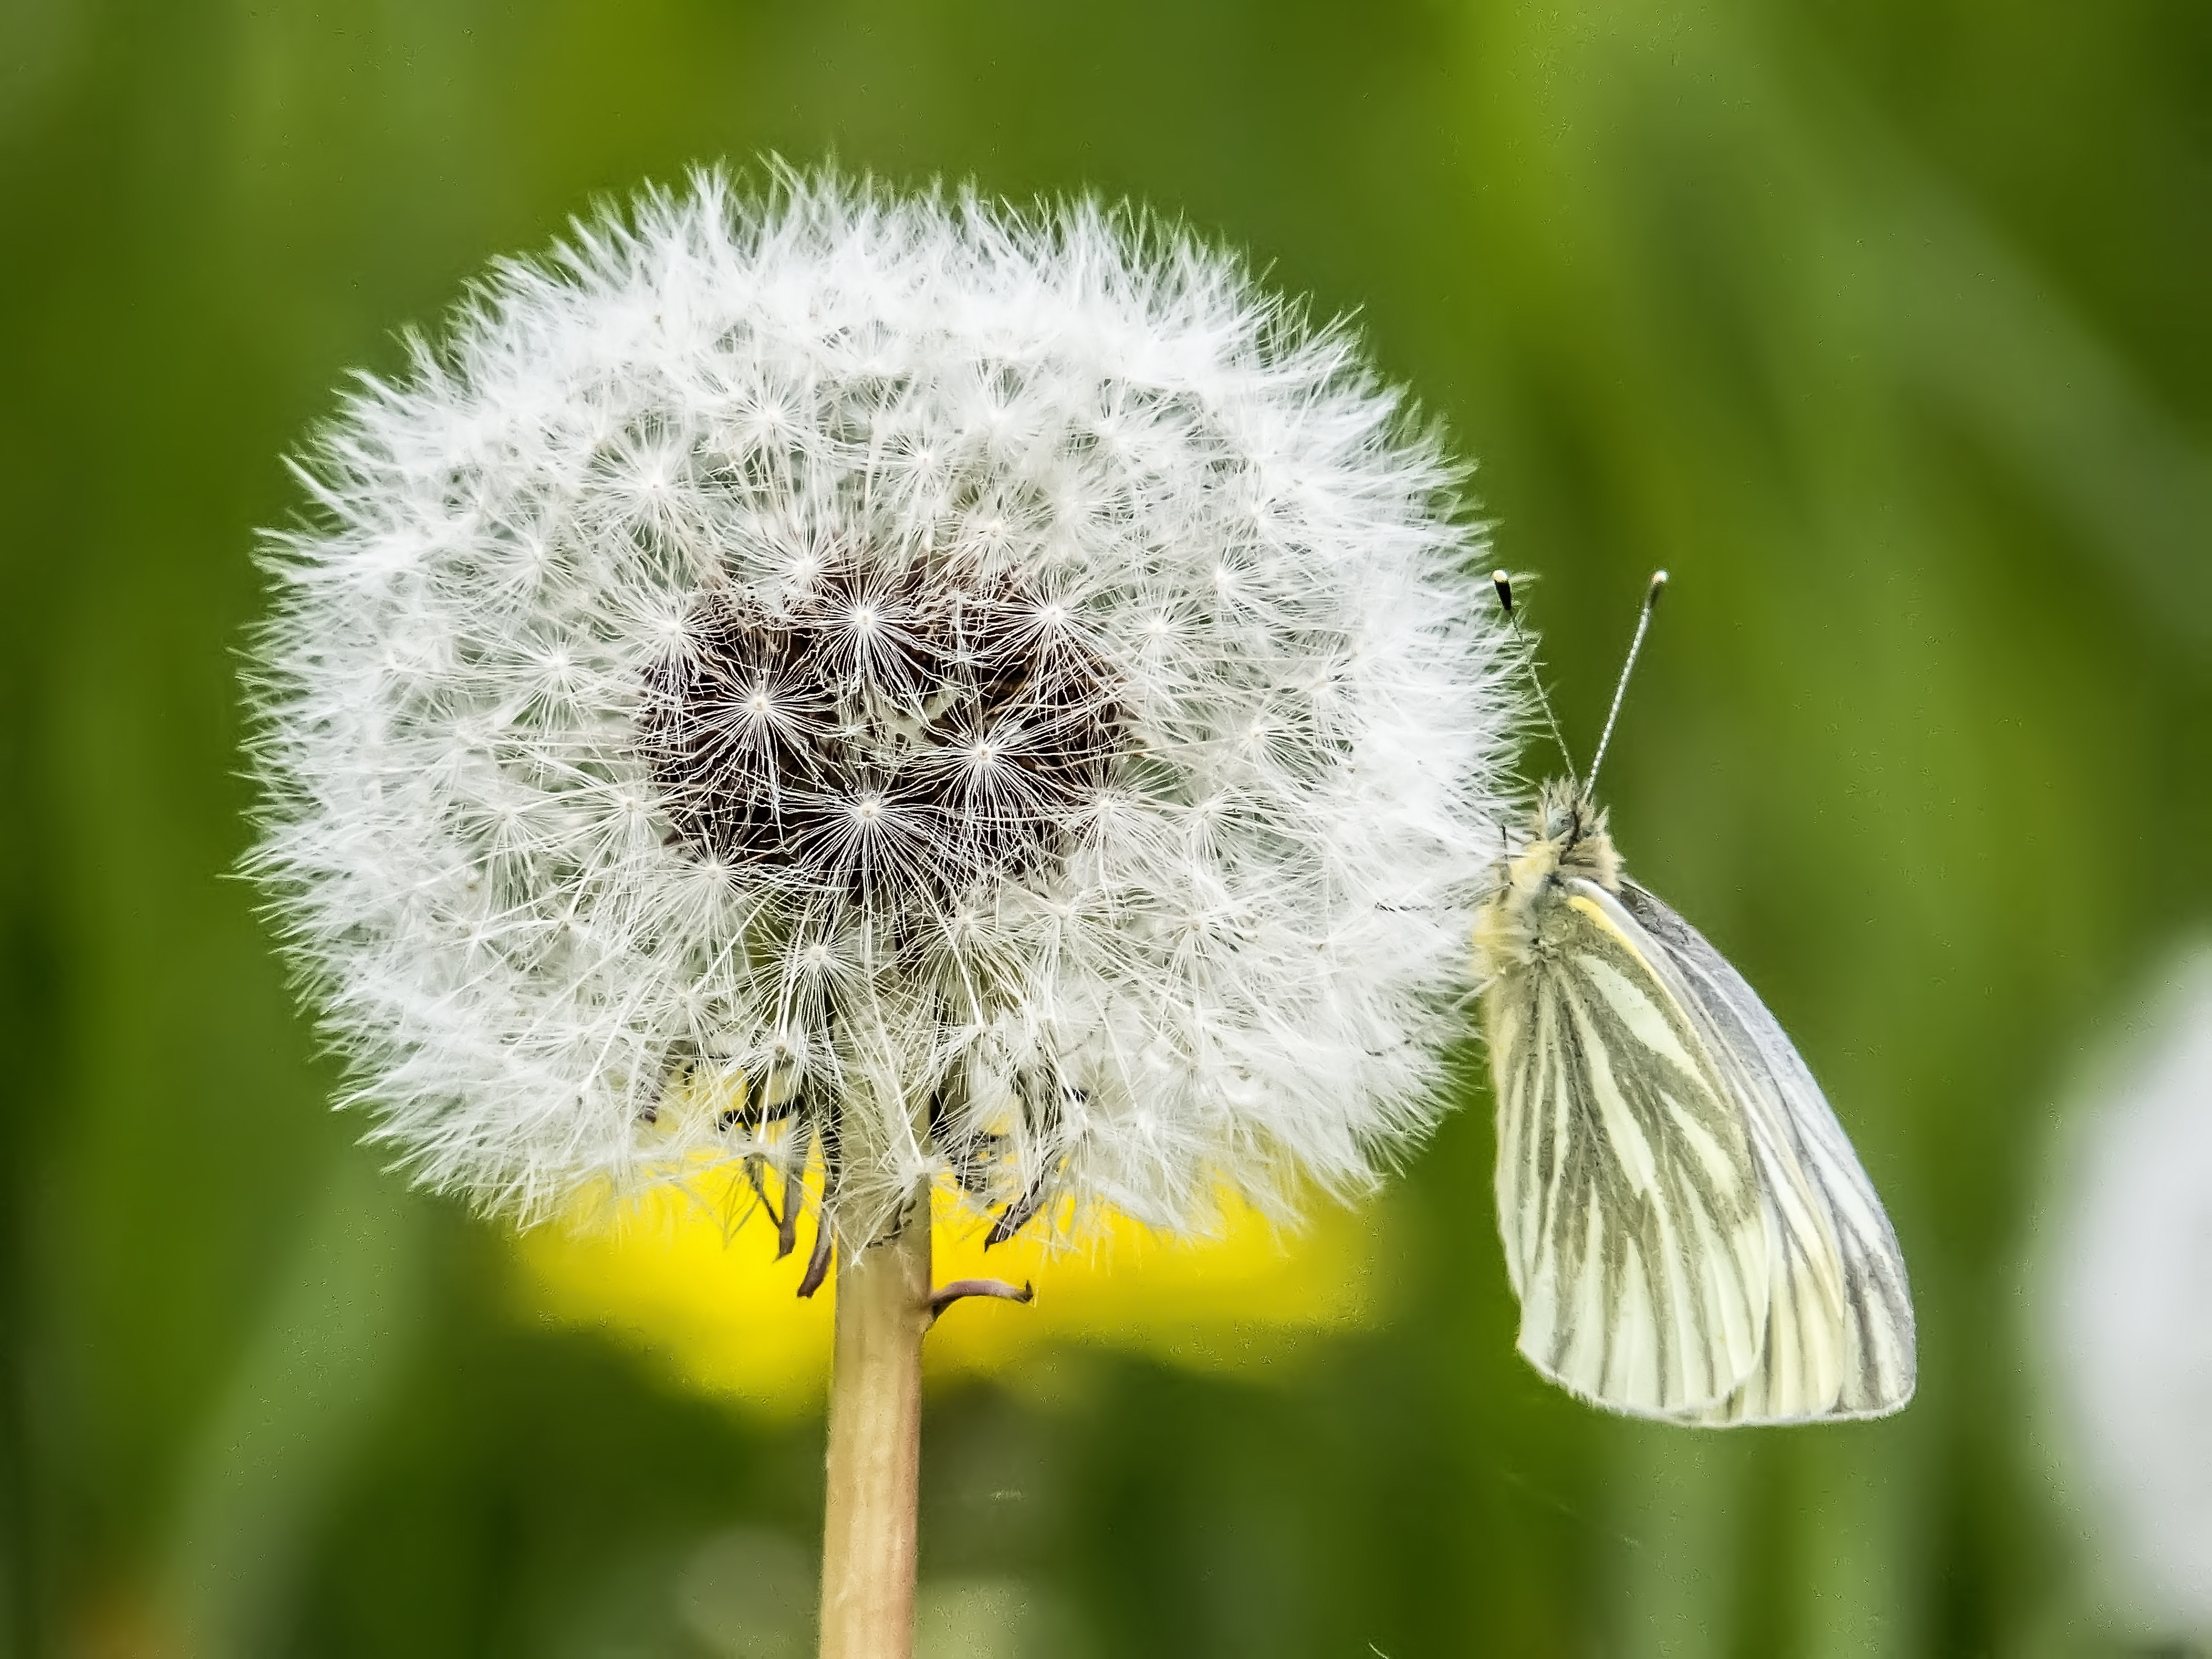
nature, grass, plant, field, photography, meadow, dandelion, flower, petal, macro, botany, flora, fauna, wildflower, close up, uk, peterborough, macro photography, flowering plant, daisy family, plant stem, land plant